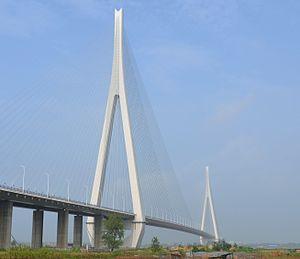
Pont d’Edong à Huangshi, Hubei, Chine
Cette liste des ponts à haubans remarquables recense les ponts à haubans présentant des portées supérieures à 300 m, classés par ordre décroissant de longueur. Cet indicateur de classement est le plus couramment utilisé pour hiérarchiser les ponts à haubans. Si un pont a une longueur de travée supérieure à un autre, ce n'est pas pour autant que sa longueur de rive à rive ou d'ancrage à ancrage est supérieure à celle de celui-ci. Néanmoins la longueur de la travée principale est souvent en corrélation avec la hauteur des pylônes et la complexité pour la conception et le calcul de l'ouvrage. En tête de cette liste, il faut ajouter le pont haubané Yavuz Sultan Selim qui enjambe le Bosphore, inauguré le 26 août 2016 et dont la travée centrale atteint 1 408 mètres de longueur ; de tous les ponts existant au monde, il est également le plus large et est équipé des plus hauts pylônes de haubans.
Cette liste de ponts de Chine a pour vocation de présenter une liste de ponts remarquables de Chine, tant par leurs caractéristiques dimensionnelles, que par leur intérêt architectural ou historique et incluant toutes les subdivisions telles que le Tibet et Hong Kong.
Le pont d'Edong franchit le Yangzi Jiang à hauteur de Huangshi près de Wuhan dans la province de Hubei en Chine. C'est un pont à haubans d'une portée remarquable de 926 m qui le fait figurer parmi les plus grands ouvrages de ce type.